Élisa de Gamond

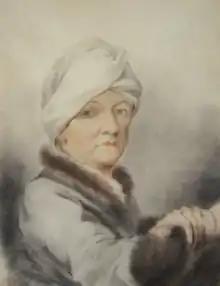
Self-portrait

Élisa de Gamond, born in Brussels on 3 April 1804 and died in Ixelles on 3 March 1869, was a Belgian painter known for her neo-classical works in the field of mythology.